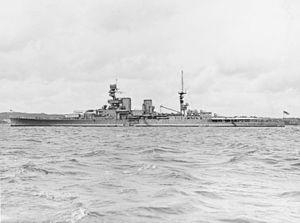
La classe Renown est une classe de deux croiseurs de bataille de la Royal Navy mise en service pendant la Première Guerre mondiale. Portant des canons du plus fort calibre existant à cette époque et capables d'une vitesse supérieure à celle de ses congénères, les navires de cette classe sont néanmoins handicapés par un blindage dont la bataille du Jutland a montré l'insuffisance. Ils connaissent plusieurs refontes pendant l'entre-deux-guerres ; le HMS Renown mène avec succès plusieurs campagnes de la Seconde Guerre mondiale, en Méditerranée, dans l'Atlantique et dans l'Océan Indien ; l'autre unité, le HMS Repulse, est l'un des deux seuls cuirassés rapides alliés coulés par l'aviation ennemie en haute mer.
Le cuirassé est un type de navire de guerre apparu à partir du milieu du XIXᵉ siècle, dont le blindage constituait la première caractéristique, et dont l'artillerie principale était composée de pièces d'artillerie les plus puissantes du moment. Au début du XXᵉ siècle, apparut une variante des cuirassés, le croiseur de bataille, avec une artillerie et un déplacement à peine inférieurs à ceux des cuirassés, mais avec un blindage plus léger, et une plus grande vitesse. Les cuirassés les plus modernes de la Seconde Guerre mondiale ont été une synthèse de ces deux types, avant d'être supplantés par les porte-avions d'attaque.